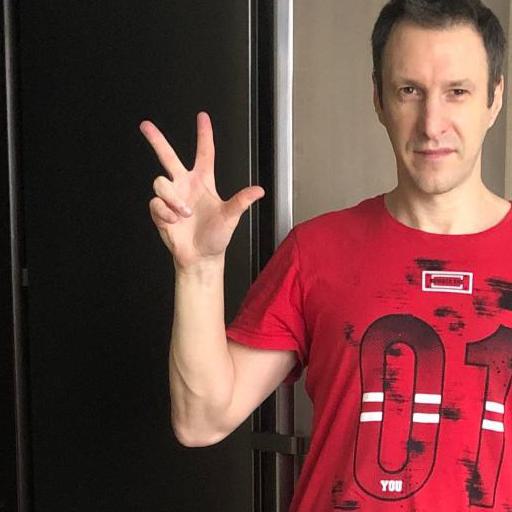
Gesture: three2